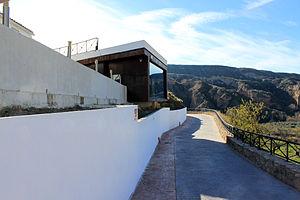
Le parc mégalithique de Gorafe est un site archéologique situé sur la commune de Gorafe en Andalousie, Espagne. Il s'agit de l'un des meilleurs exemples de mégalithisme dans le sud de la péninsule Ibérique, en raison du nombre élevé de monuments funéraires.